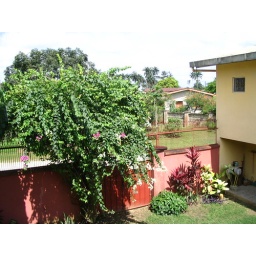
Some of the flowers in the inner courtyard, taken from the 2nd floor facing the gate.